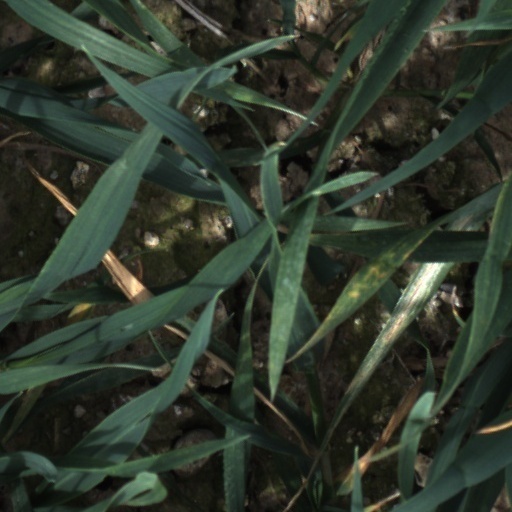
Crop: wheat